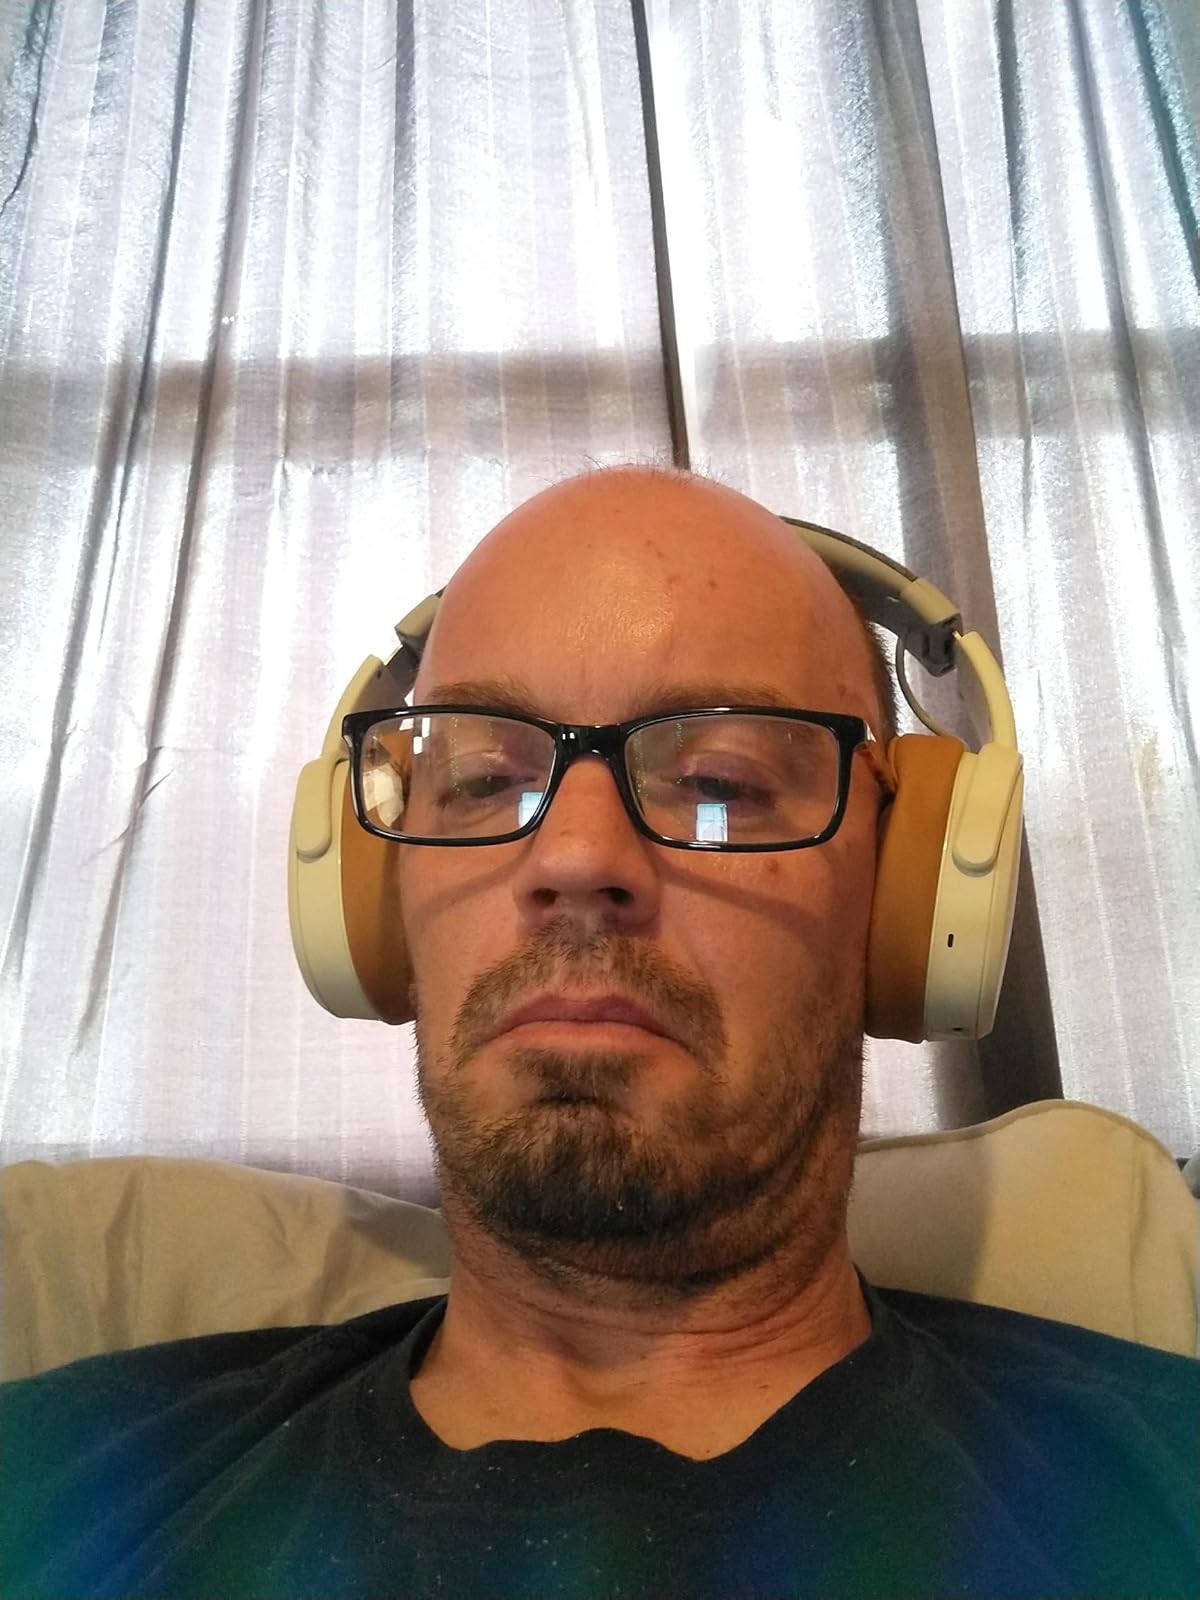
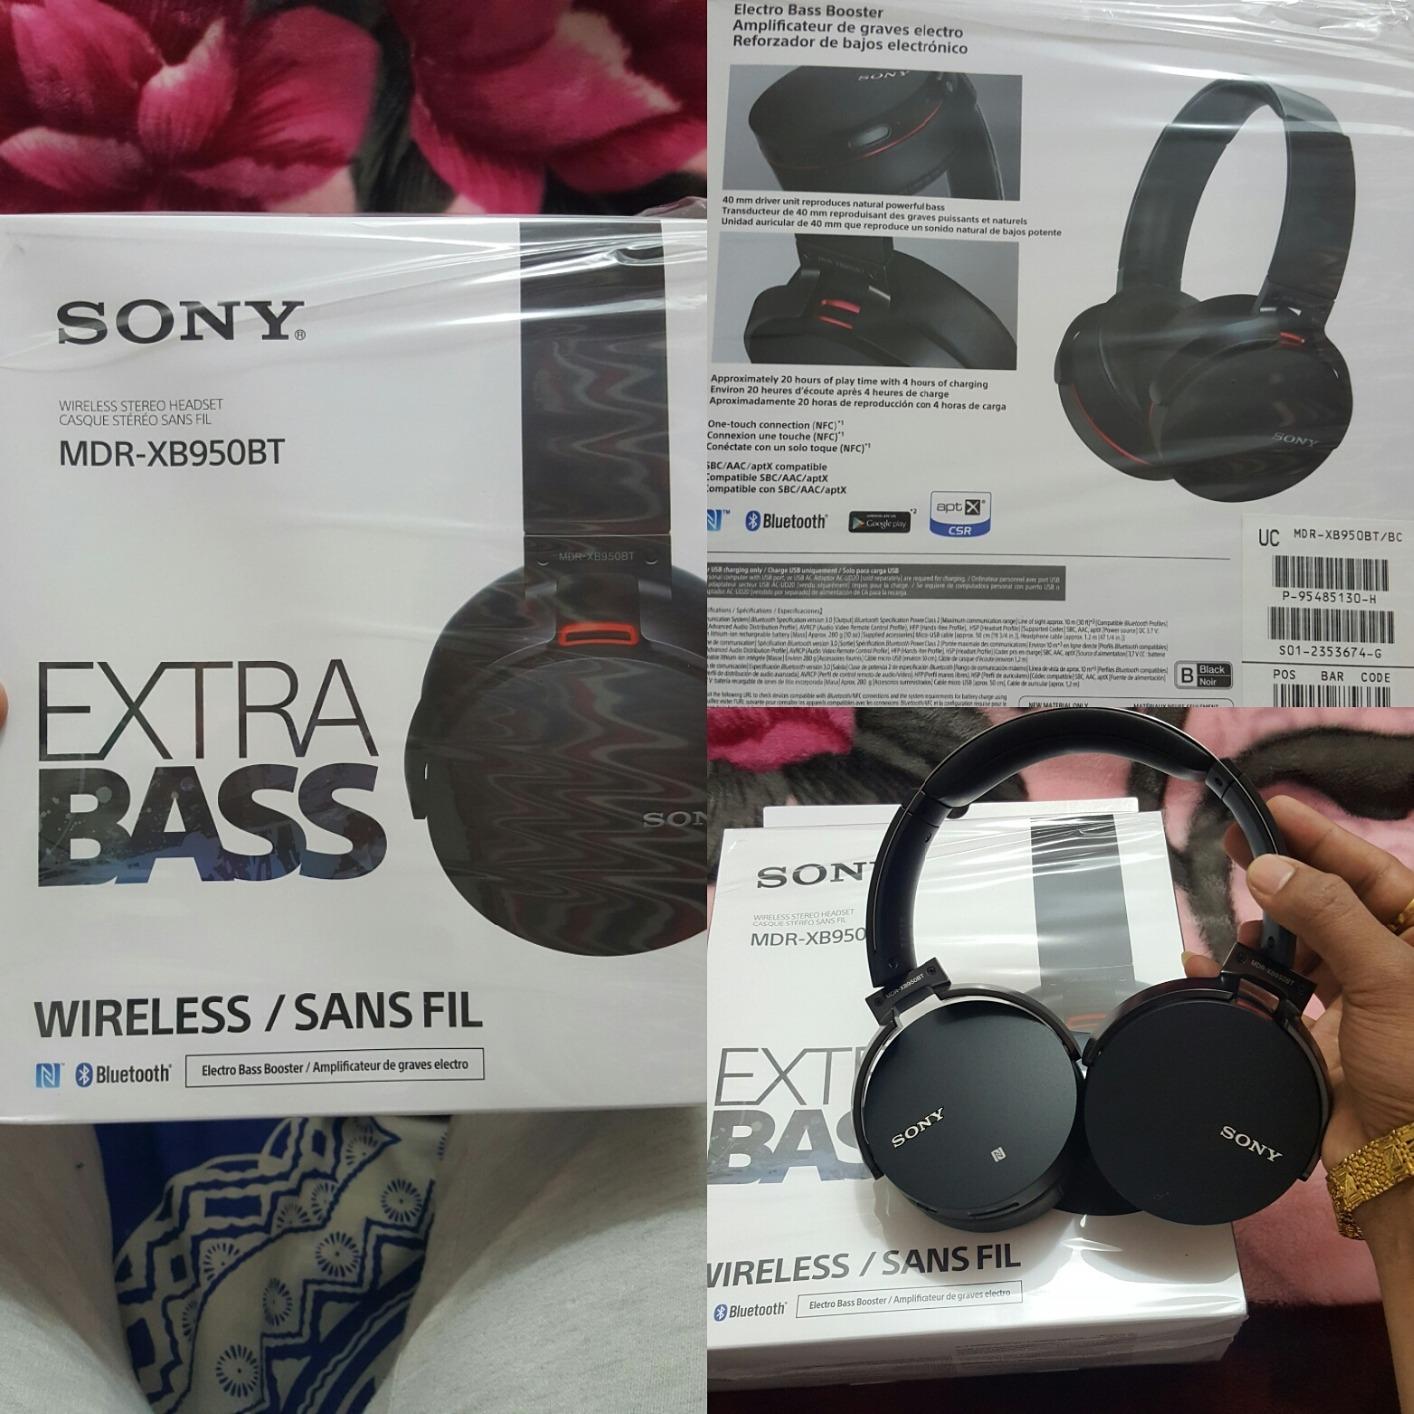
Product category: headphones
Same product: no